Gale W. McGee

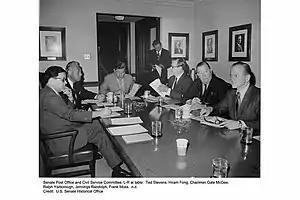
United States Senate Committee on Civil Service (L-R): Senators Ted Stevens (R-AK), Ranking Member Hiram Fong (R-HI), Chairman Gale McGee (D-WY), Ralph Yarborough (D-TX), Jennings Randolph (D-WV), and Frank Moss (D-UT).

While President Johnson supported the initiative, he preferred a bipartisan commission to study the food industry. The final 1966 report recommended greater scrutiny of mergers and empowering farmers through agricultural marketing boards.